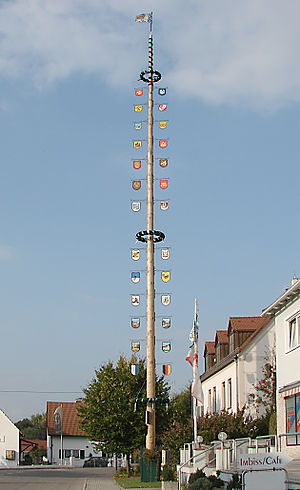
Aresing
Majstang foran rådhuset
Aresing er en kommune i landkreis Neuburg-Schrobenhausen i regierungsbezirk Oberbayern, i den tyske delstat Bayern.